Treatise on the Reintegration of Beings

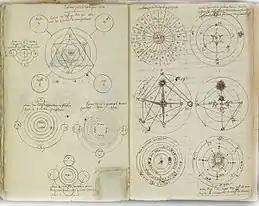
's Élus Coëns notebook with the seals of spirits of both good angels and evil demons

In order to achieve reconciliation with God, the incarnation of Jesus Christ was necessary, which by preaching, suffering, death, and resurrection laid the foundation for reconciliation, and the Reintegration of the present generation of mankind. Previous generations, according to the "Treatise", were reconciled by the most vivid Old Testament saints and prophets: Seth, Enoch, Noah, Abraham, Moses, and Elijah. For the final stage of reconciliation, it took Divine Condescension, that is, the incarnation of Jesus Christ. However, in order to follow the path of the Reintegration, according to the teachings of Pasqually, one should follow the path of internal self-perfection, and also make good use of the theurgic operations that Pasqually taught to the 'men of desire', whom he found worthy of initiation. Through these operations, the disciples must enter into relations with the angelic entities, which 'pass through' the theurgic operations. These angelic entities appear in their characteristic images or in the form of their hieroglyphic symbols (hieroglyphs of angelic names used in the drawings of circles and words of power for the Élus Coëns ceremonial magic) to prove that the operator is on the right path of Reintegration. To attract the faithful to the Lord, the good angels follow the operation of an external cult, which is the theurgy passed along the initiatory chain from Noah to the Order of the Elected Priests (Élus Coëns). The preparation to perform a theurgic ceremonial followed by fasting and prayer.